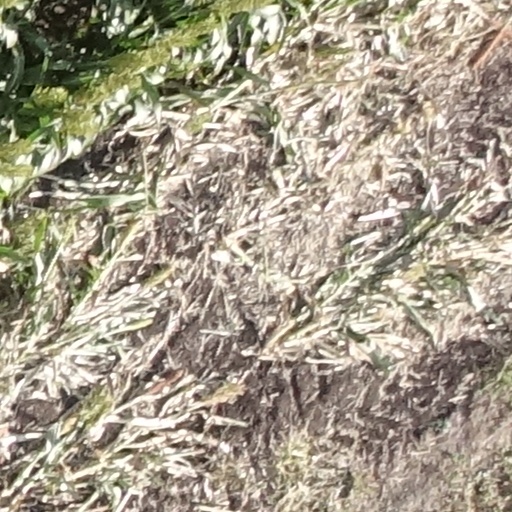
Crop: sorghum